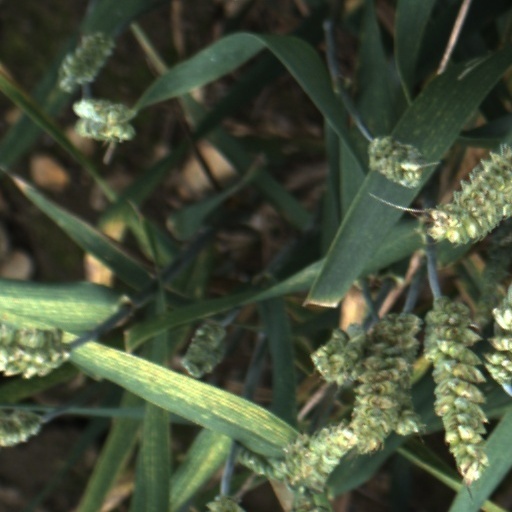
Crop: wheat